Northern Branch Corridor Project

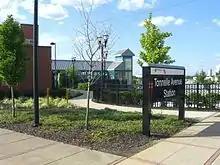
The current terminus is a park-and-ride on Tonnelle Avenue

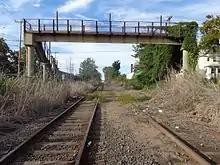
Northern Branch ROW in Fairview

Original proposals for the HBLR called for a terminus at the New Jersey Turnpike Vince Lombardi Park-and-Ride in Ridgefield, in Bergen County. Despite its name, it currently operates only in Hudson County. Service began its initial operating segment in April 2000, expanded in phases during the next decade and was completed with the opening of its southern terminus on January 31, 2011. The line generally runs parallel to the Hudson River and Upper New York Bay, while its western branch and northern end travel through the lower Hudson Palisades. HBLR has twenty-four stations along a total trackage length of just over and serves over 40,000 weekday passengers. From its southern terminus at 8th Street in Bayonne the HBLR travels through Jersey City, Hoboken and North Hudson to its current northern terminus at Tonnelle Avenue. The balloon loop allowing for reversal of direction is immediately adjacent to the proposed right-of-way at North Bergen Yard.